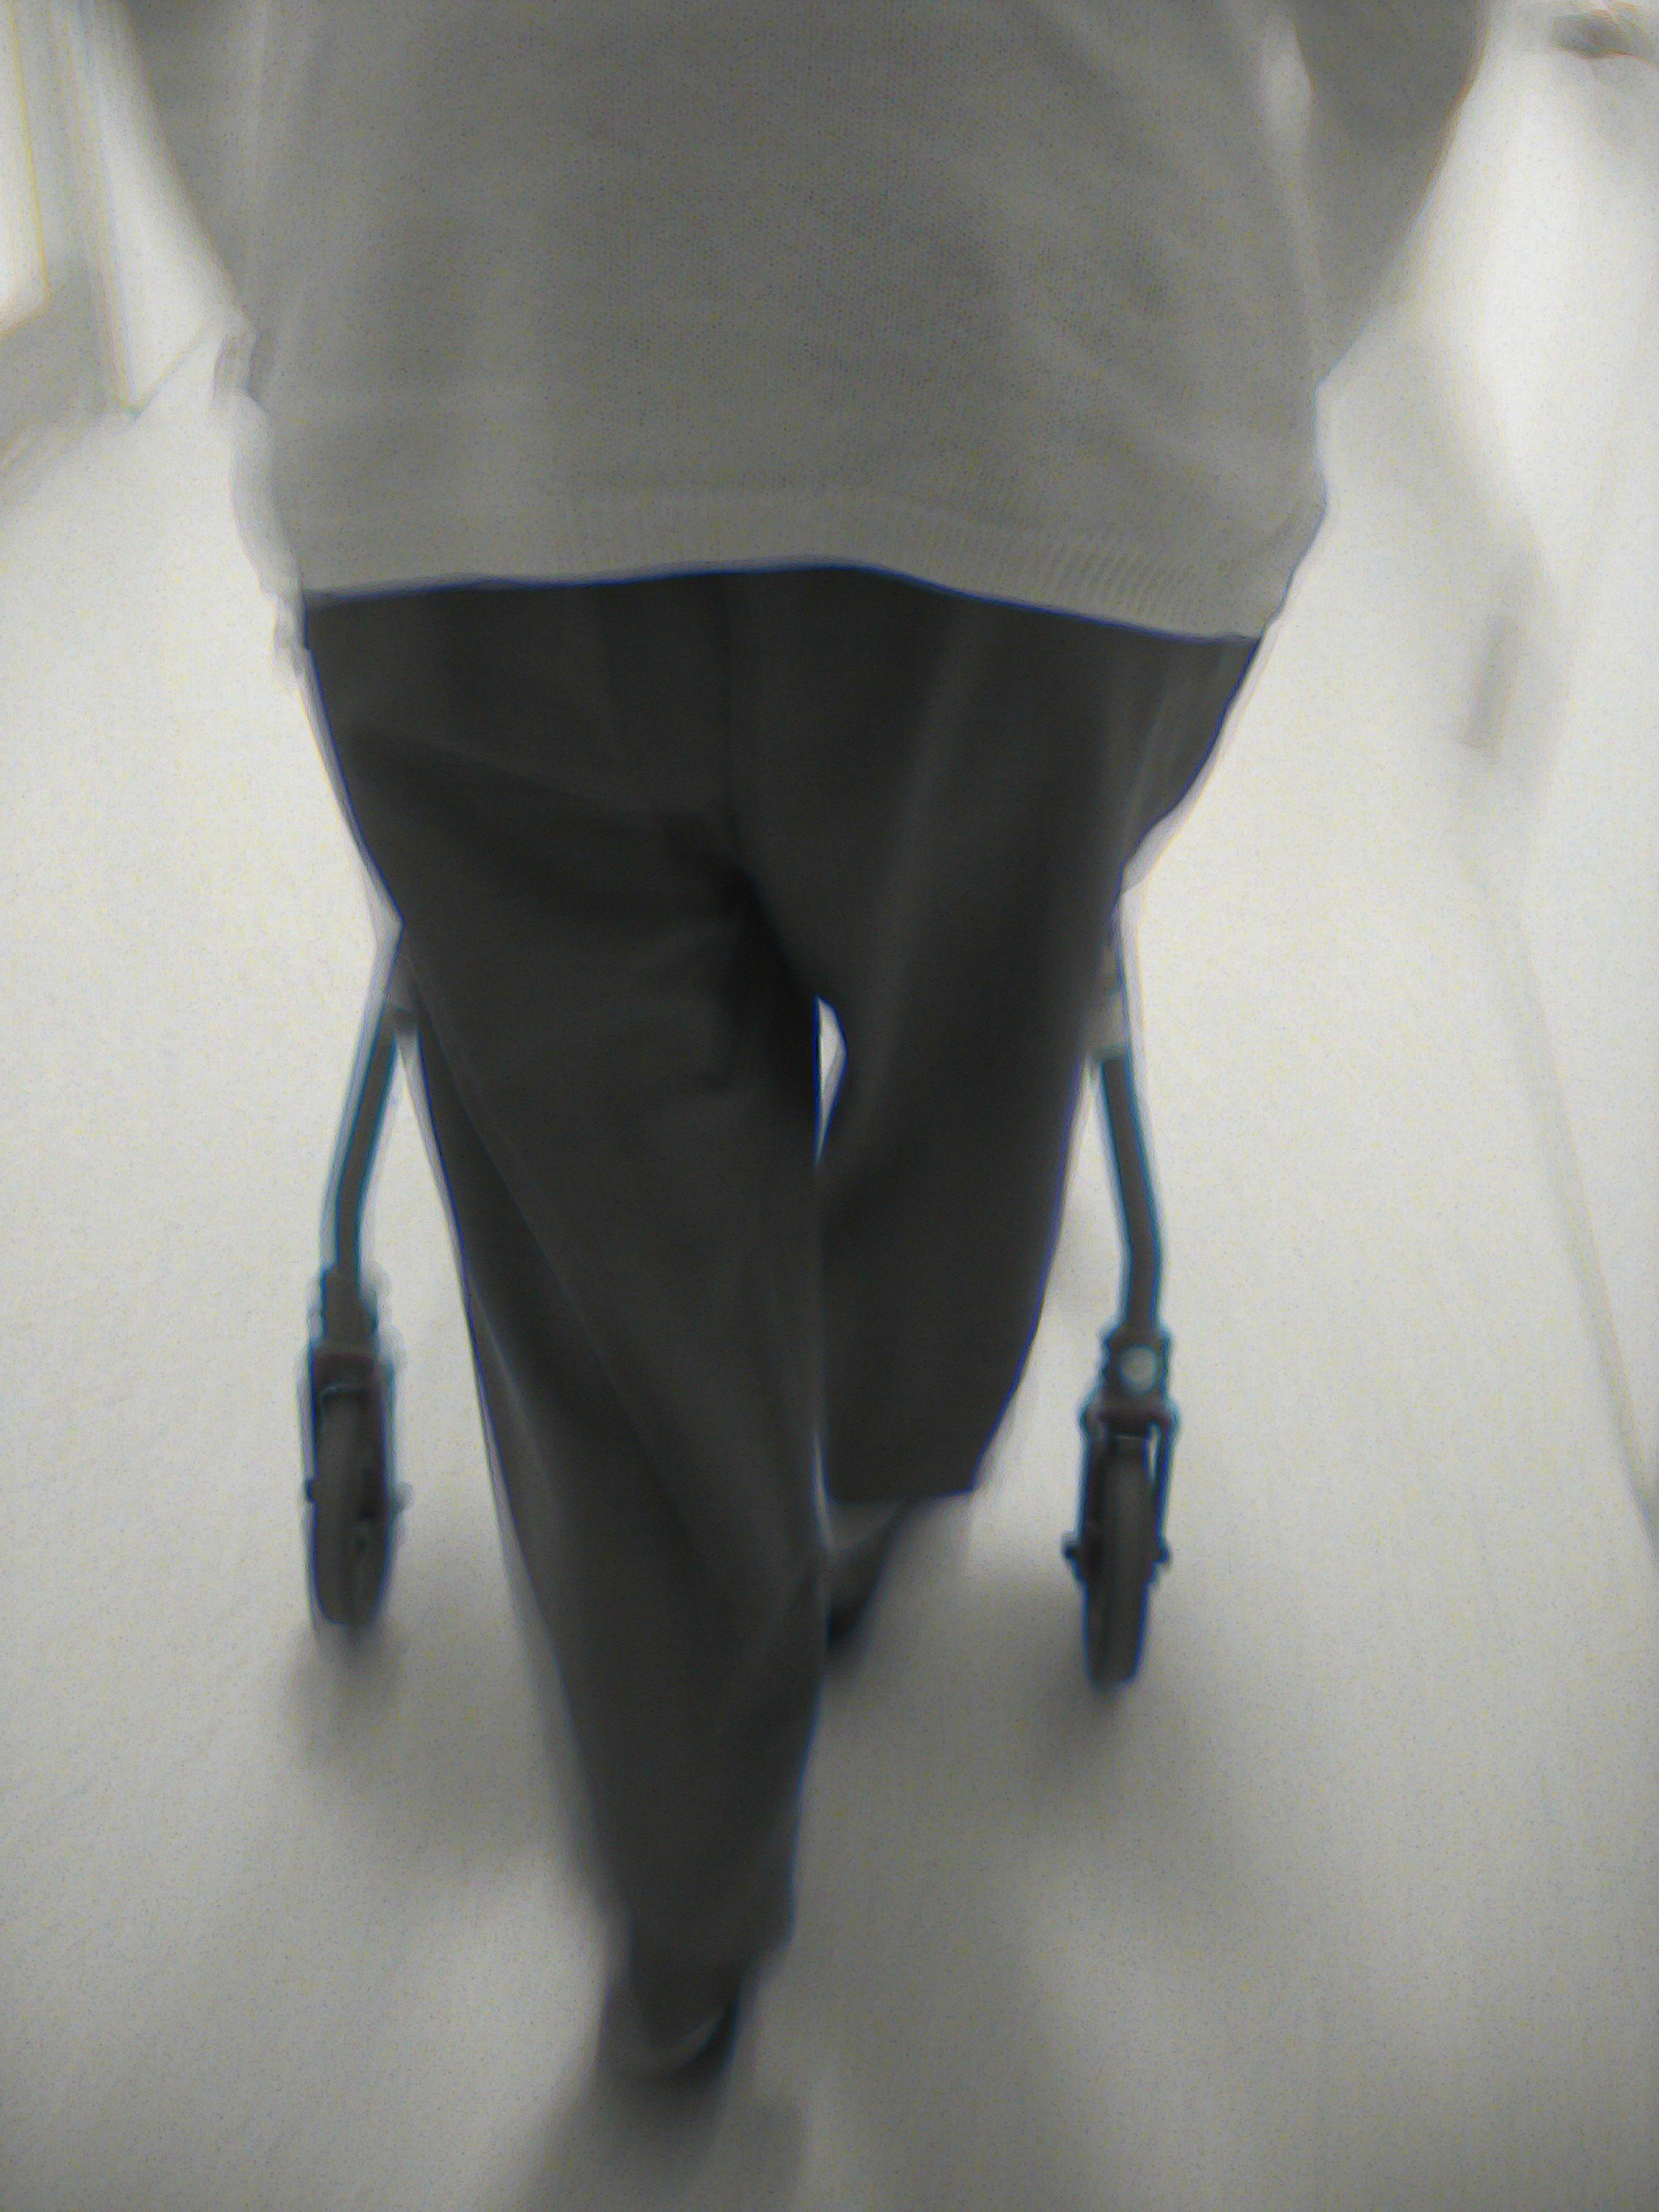
hand, woman, white, old, leg, spring, human, care, fashion, clothing, black, grandma, human body, fear, dress, footwear, age, tights, disease, dependent, seniorin, care for the elderly, constant, retirement home, care costs, nationals, old people's home, high heeled footwear, dementia, alzheimer's, self employment, need of care, civilian service, rollatator, walking car